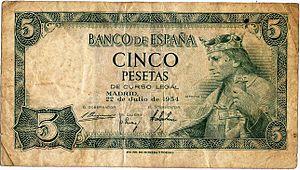
Liste des billets de banque émis en Espagne.